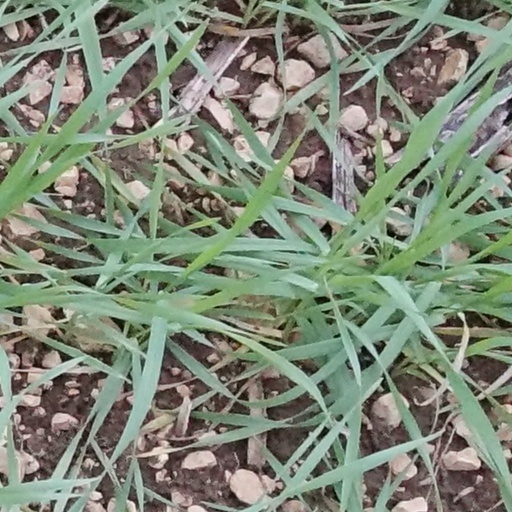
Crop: wheat